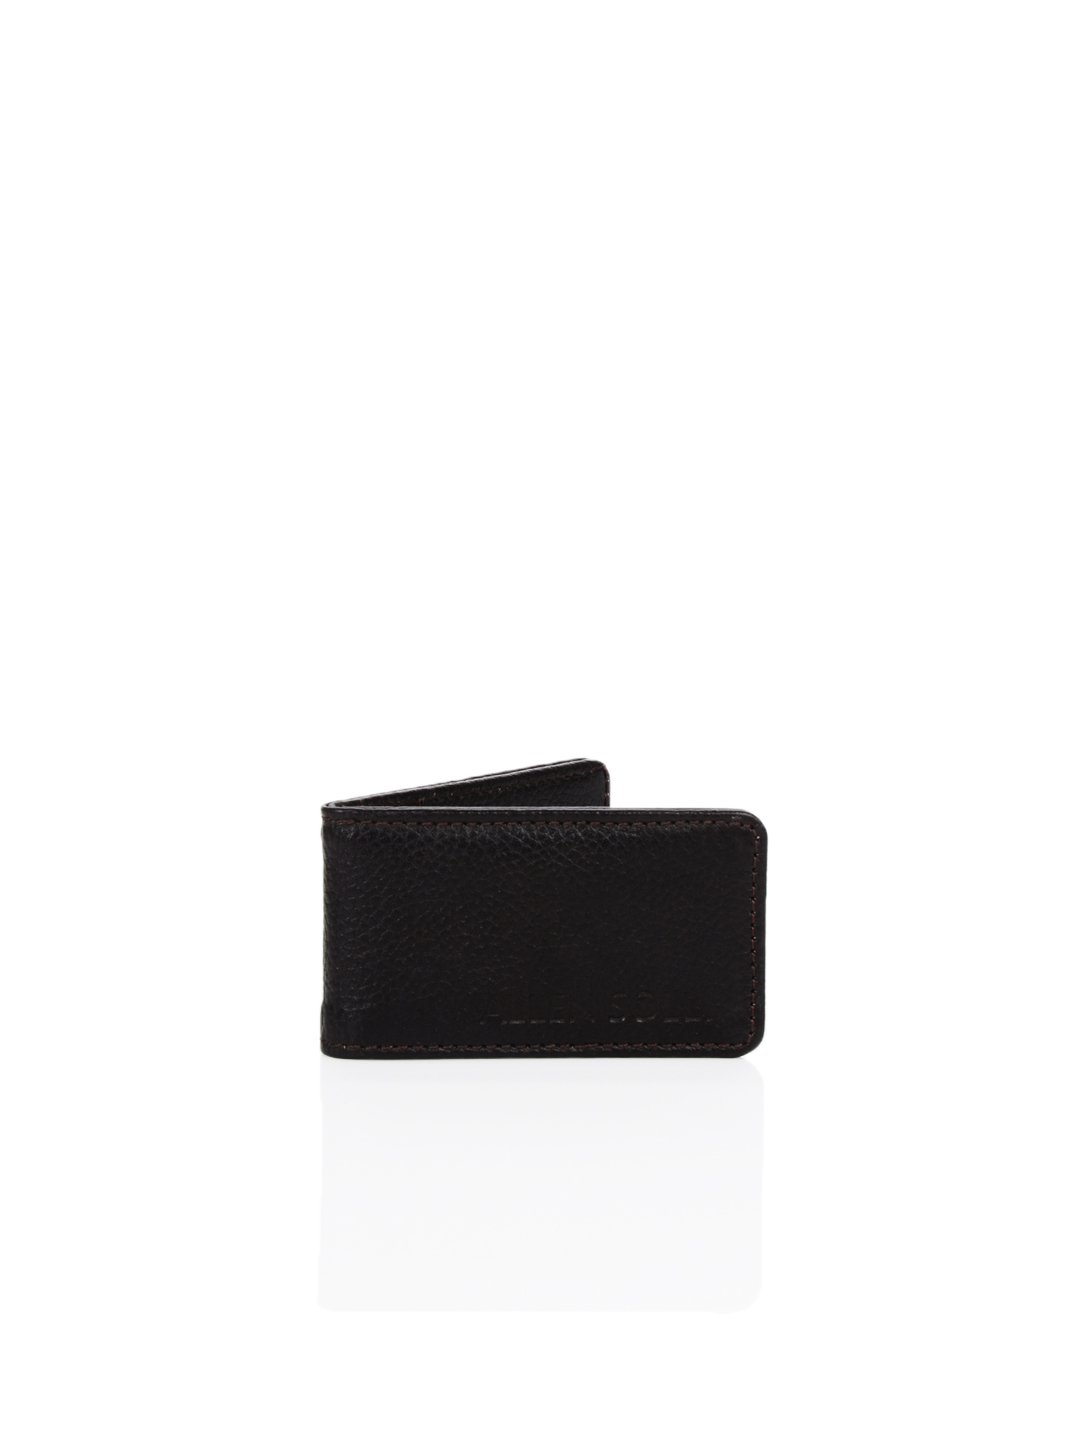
Allen Solly Men Leather Brown Money Clip
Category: Accessories / Wallets / Wallets
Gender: Men
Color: Brown
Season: Summer 2012
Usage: Casual